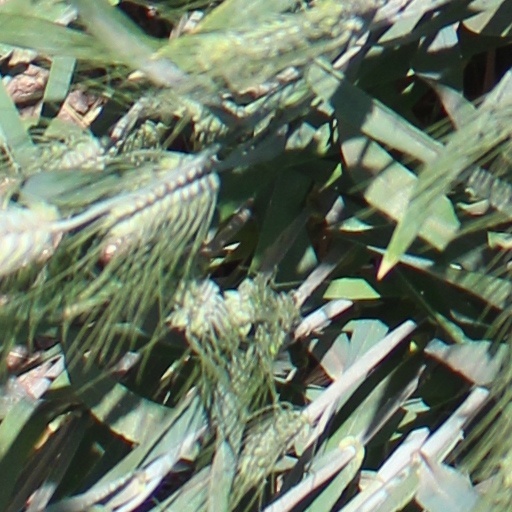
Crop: wheat